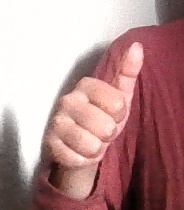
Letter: aleff